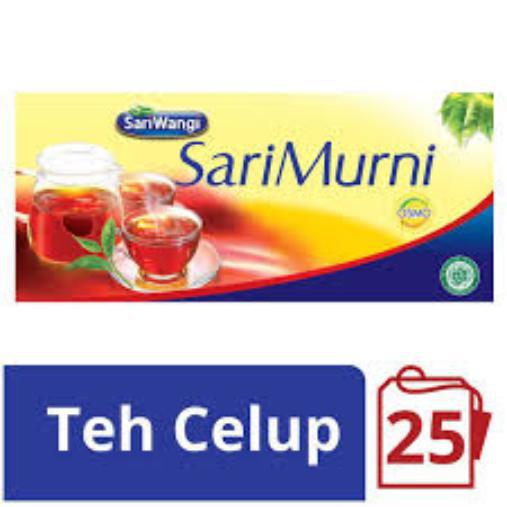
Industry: Food